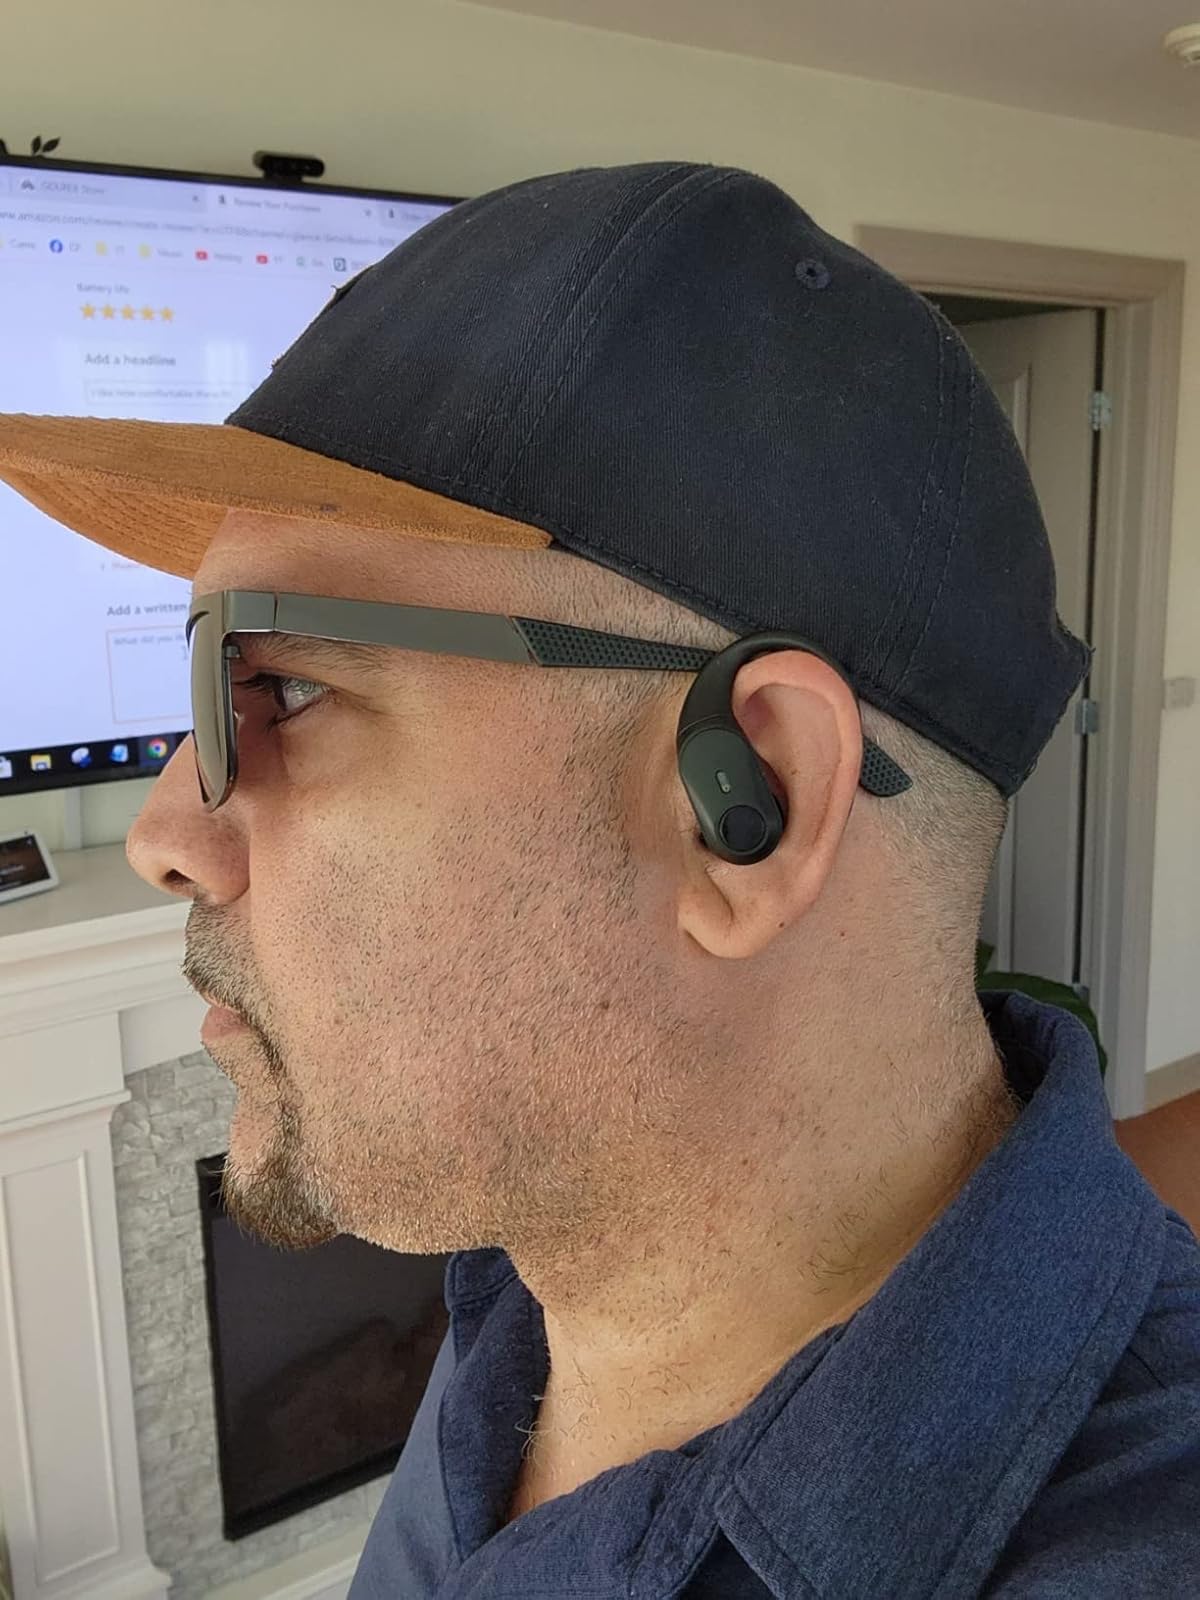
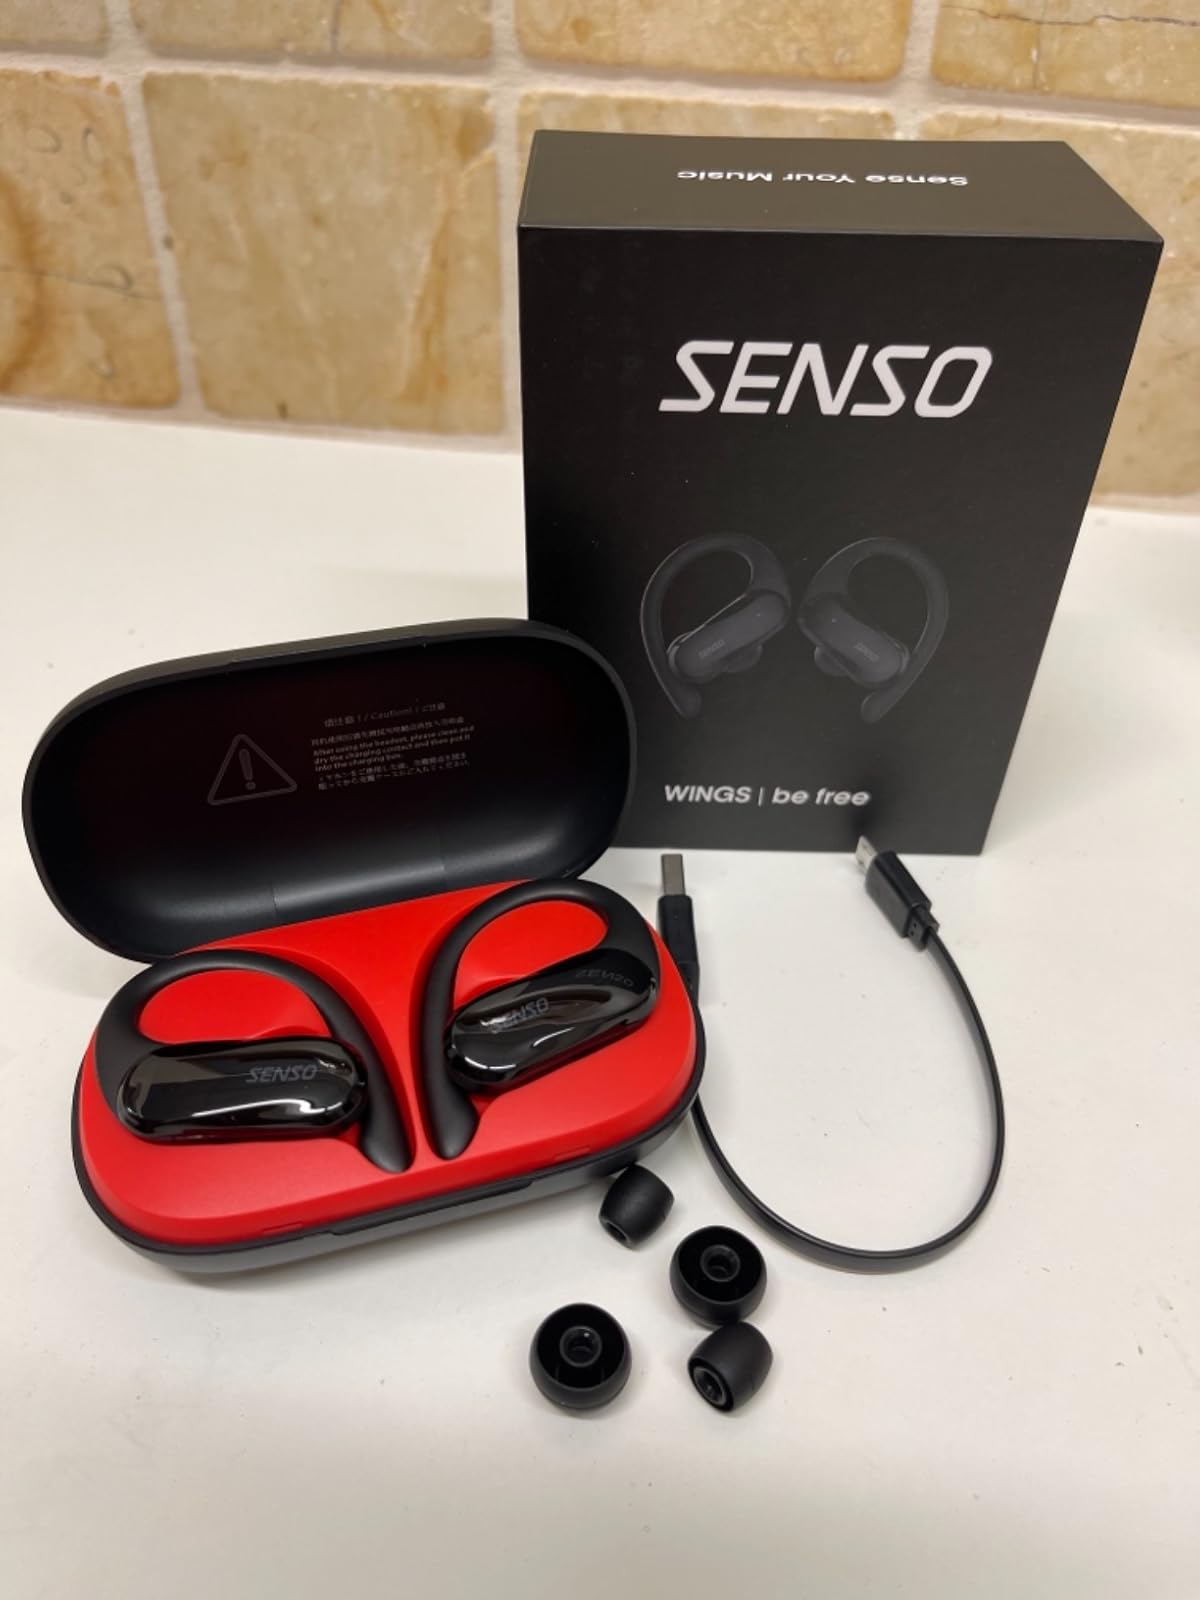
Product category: earbuds
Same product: no